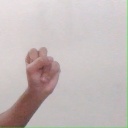
अक्षर: स